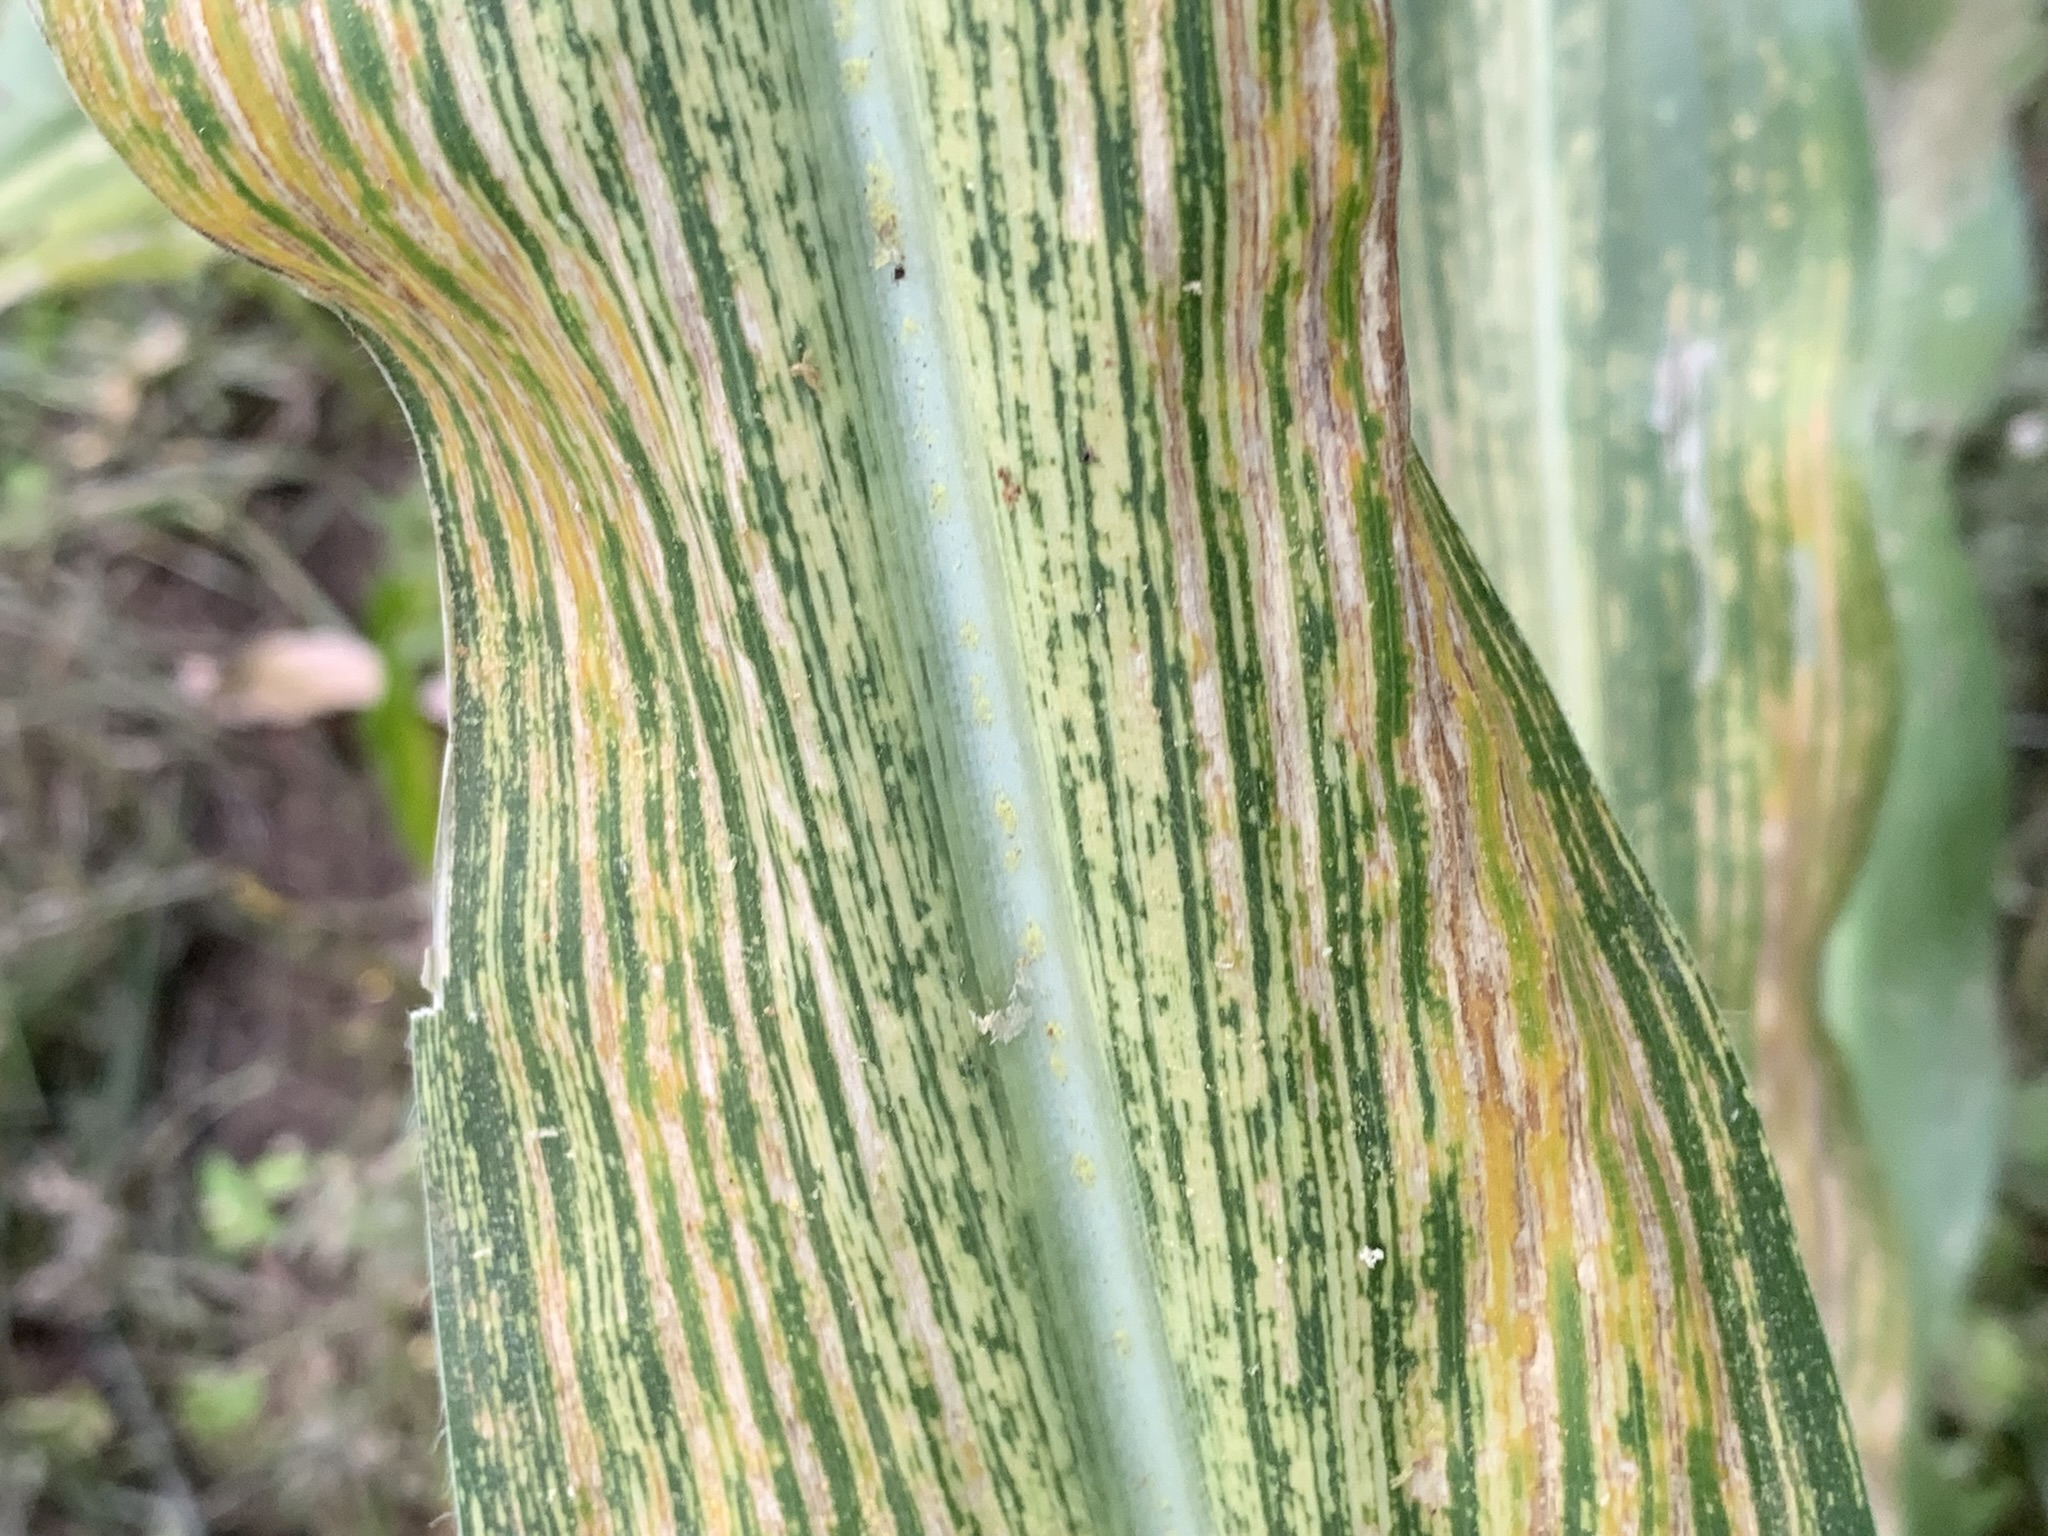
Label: MSV